Carl-Alfred Schumacher

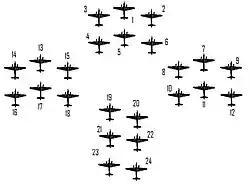
"Formation 1"Section 1: 1 Richard Kellett 2 Turner 3 SpeirsSection 2: 4 Kelly 5 Duguid 6 Riddlesworth "Formation 2"Section 1: 7 Harris 8 Briden 9 BollochSection 2: 10 Ramshaw 11 Grant 12 Purdy"Formation 3"Section 1: 13 Guthrie 14 Petts 15 McRaeSection 2: 16 Challes 17 Allison 18 Lines"Formation 4"19 Hue-Williams 20 Lemon 21 Wimberley 22 Lewis 23 Thompson 24 Ruse

During the first month of the war the Royal Air Force (RAF) mostly focused its bomber attacks on anti-shipping operations on the German Bight. RAF bombers mounted a heavy attack against shipping off Wilhelmshaven on 18 December 1939 in what became known as the Battle of the Heligoland Bight. Twenty-four twin-engine Vickers Wellington from No. 9 Squadron, No. 37 Squadron and No. 149 Squadron formed up over Norfolk heading for the island of Heligoland. Two aircraft aborted the mission due to mechanical defects, but the remaining 22 pursued the attack and were spotted by a Freya radar on the East Frisian Islands.